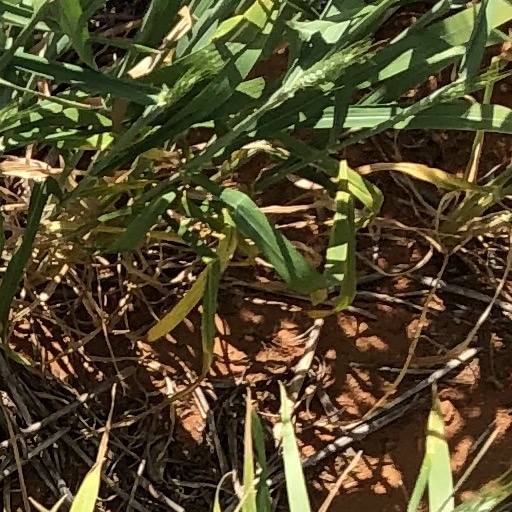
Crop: wheat